Robert S. Babcock

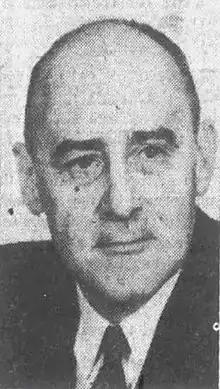

Robert Shillingford Babcock (July 22, 1915 – September 1, 1985) was an American college professor and politician from Vermont. A Republican, he was most notable for his service in both houses of the Vermont General Assembly, and as lieutenant governor from 1959 to 1961.